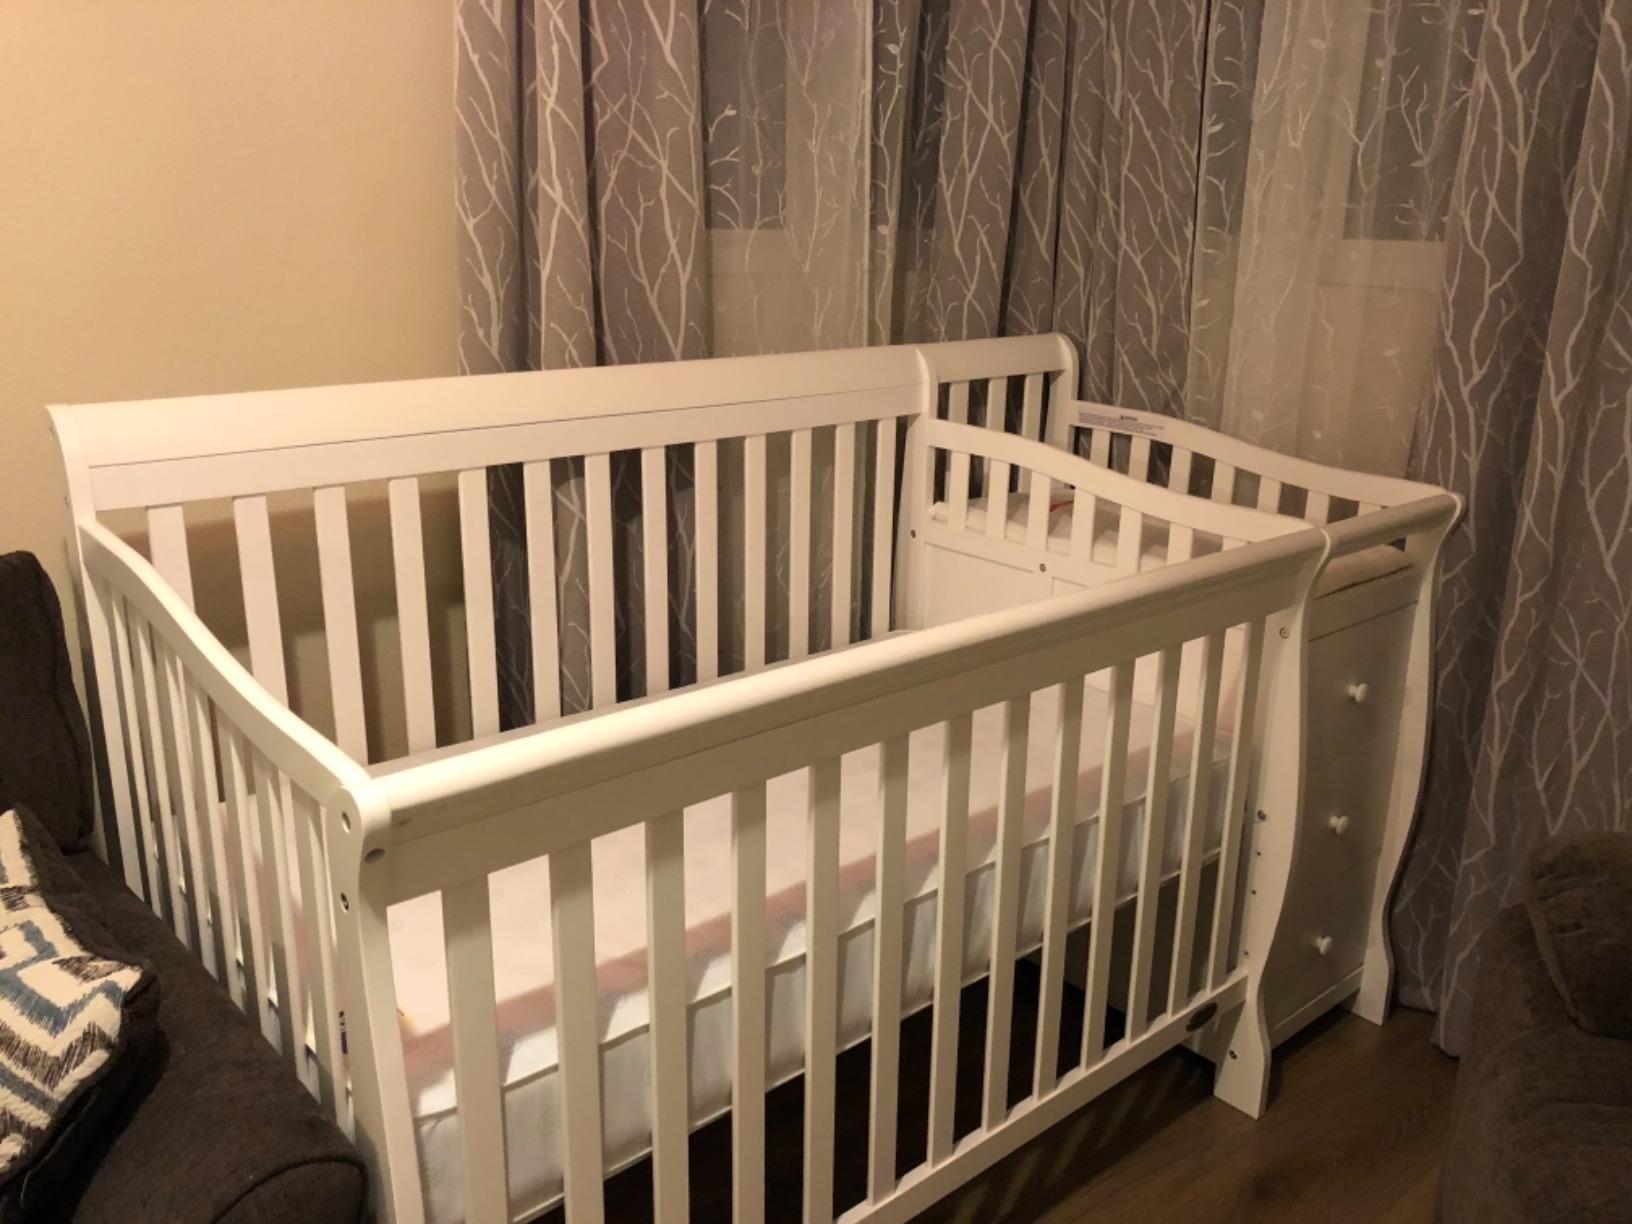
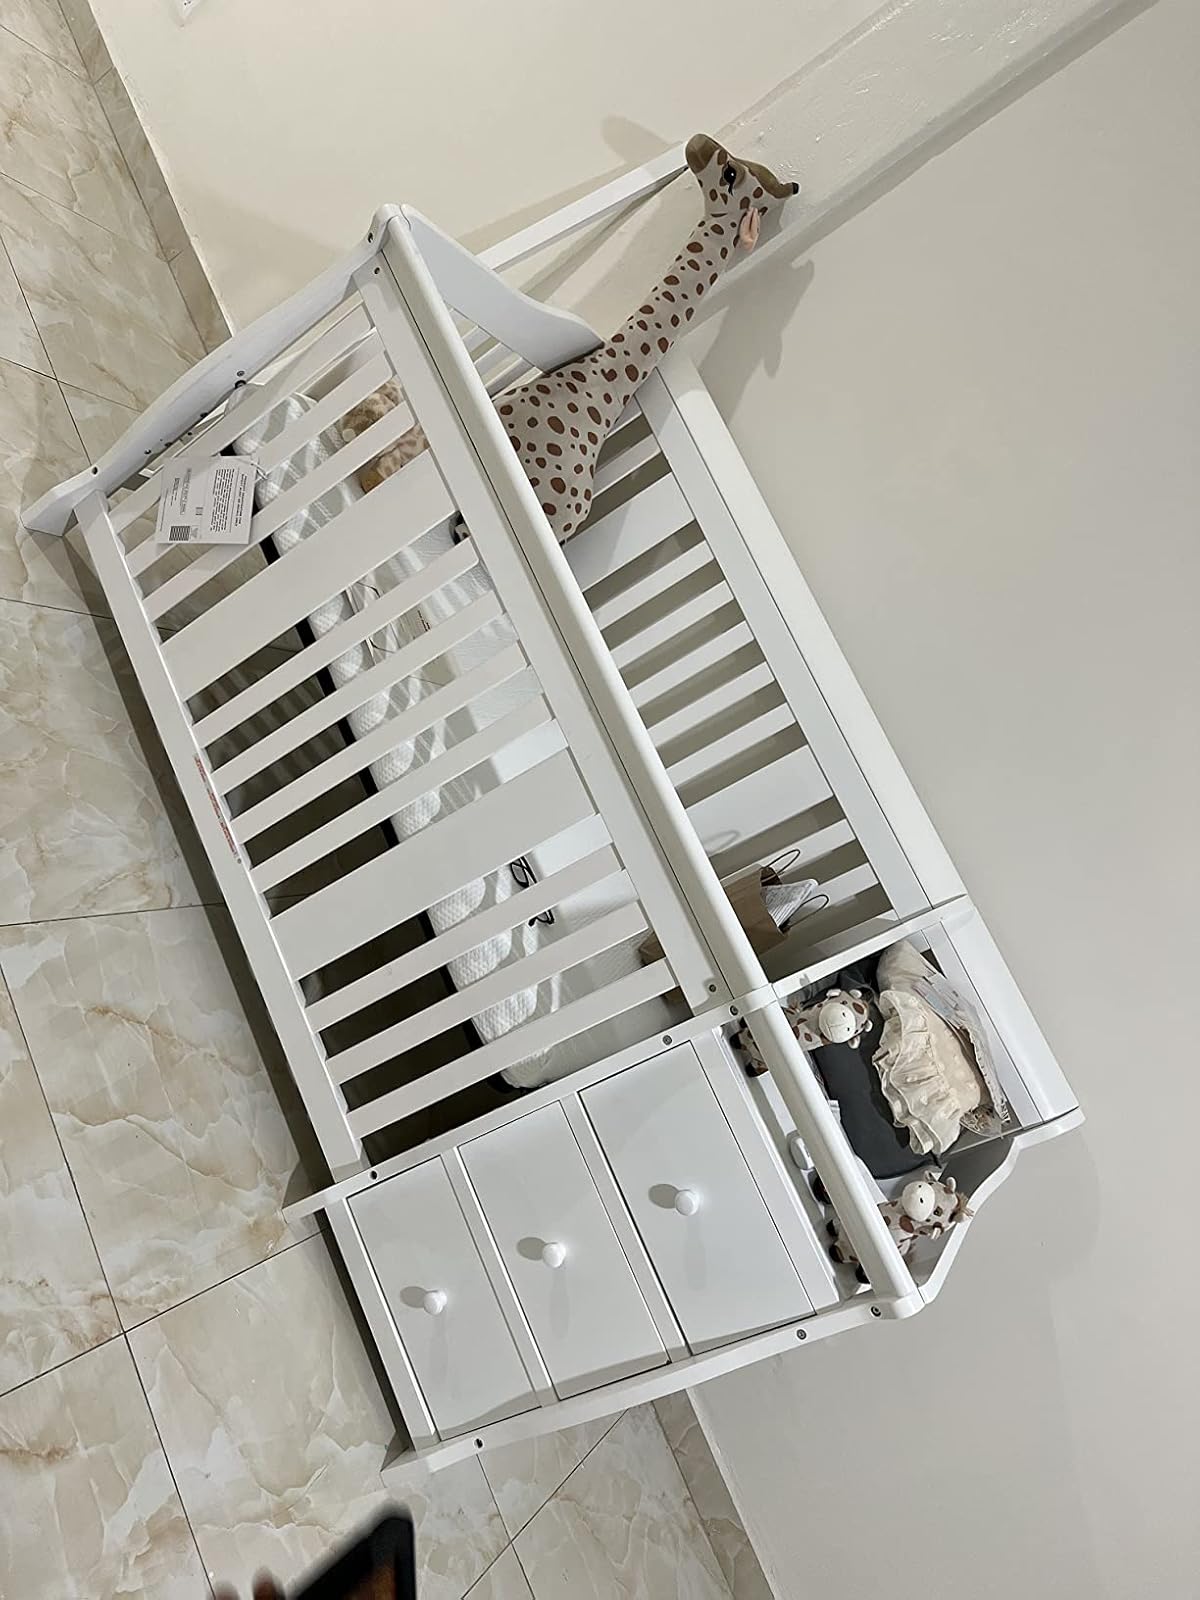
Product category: products_crib
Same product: yes